Russia–United States relations

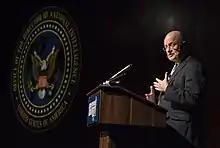
In May 2017, James Clapper, the former director of national intelligence, told NBC's "Meet the Press" that Russians are "almost genetically driven" to act deviously.

A week after Trump's inauguration on January 20, 2017, Trump had a 52-minute telephone conversation with Russian president Vladimir Putin that was hailed by both governments as a step towards improvement of relations between the U.S. and Russia; the presidents agreed to arrange a face-to-face meeting for a later date.